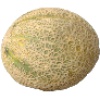
Label: Cantaloupe 2